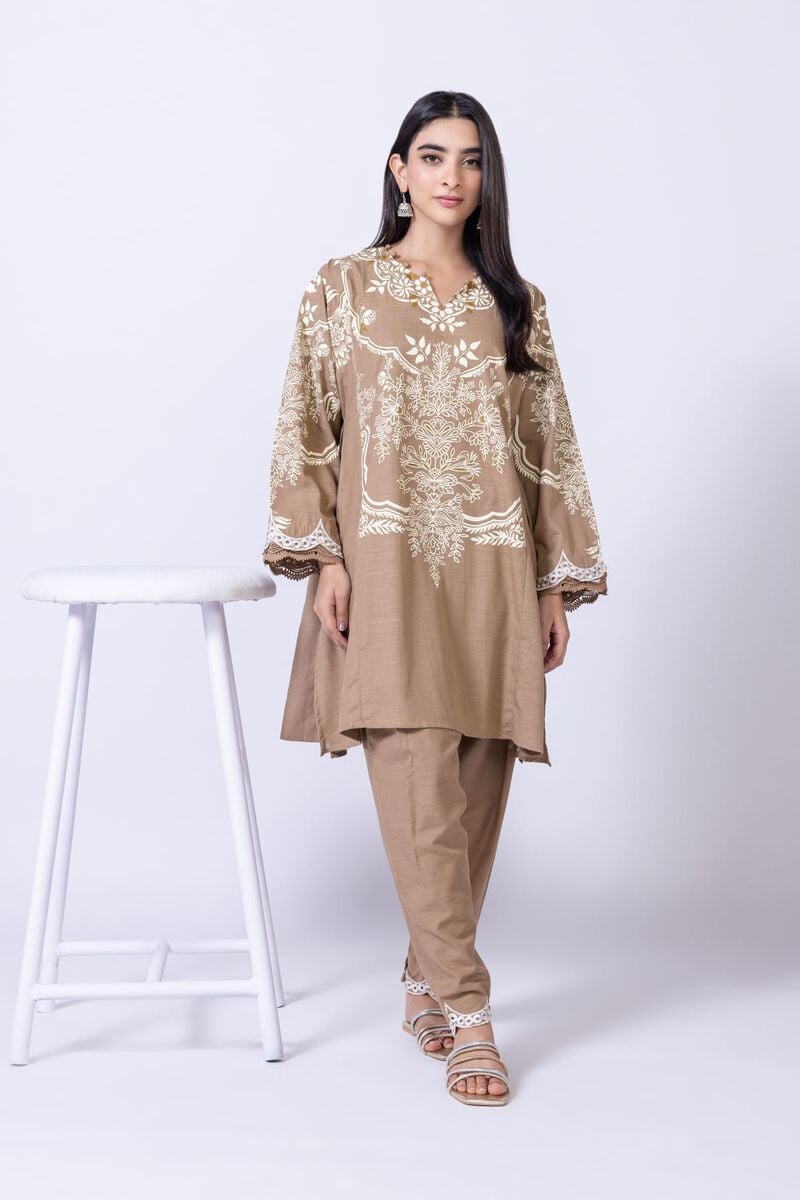
tan embroidered tunic